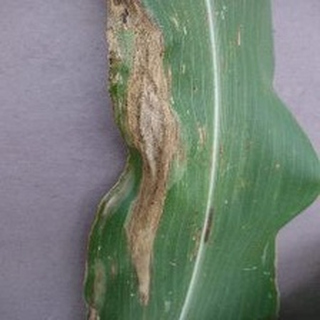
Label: corn_northern_leaf_blight